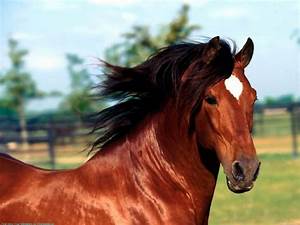
Label: cavallo